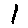
Label: 1